Elsie Herbold Froeschner

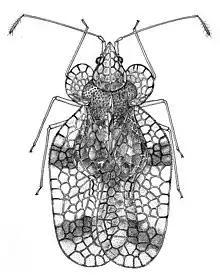
"Stephanitis pyrioides," National Museum of Natural History, Elsie Froeschner, 1944

Through her work with her husband and the National Museum of Natural History, Froeschner was able to illustrate thousands of specimens. Her portfolio included the first scientific illustrations of numerous newly discovered insects and plants, including several new species of "Cartwrightia" and "Corythucha." The Smithsonian Institution's Department of Entomology holds Froeschner illustrations of more than 300 distinct insect species.